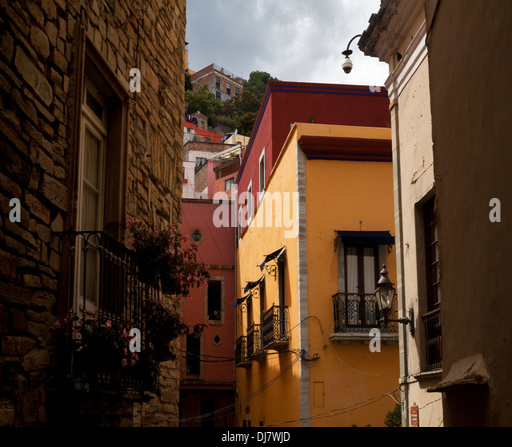
coloured buildings in the city